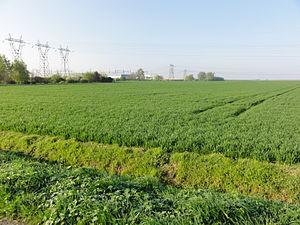
La Fosse de Mastaing de la Compagnie des mines d'Aniche était un charbonnage constitué d'un seul puits situé à Mastaing, Nord, Nord-Pas-de-Calais, France.
La Compagnie des mines d'Aniche était une compagnie qui exploitait des mines de charbon dans la région Nord-Pas-de-Calais en France et qui possédait aussi des usines et des lavoirs.